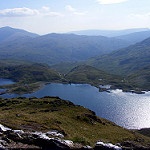
Label: mountain